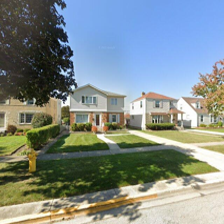
Label: streetView